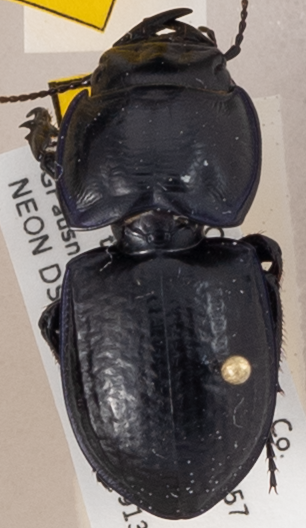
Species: Pasimachus sublaevis
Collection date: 2018-09-13
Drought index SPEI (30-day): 0.206
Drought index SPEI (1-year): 0.77
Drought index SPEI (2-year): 0.9